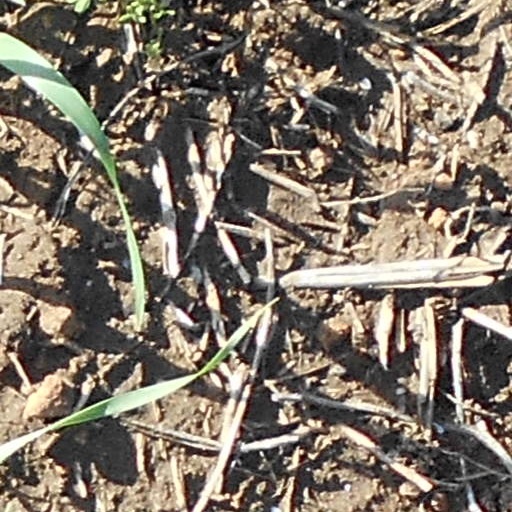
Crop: wheat